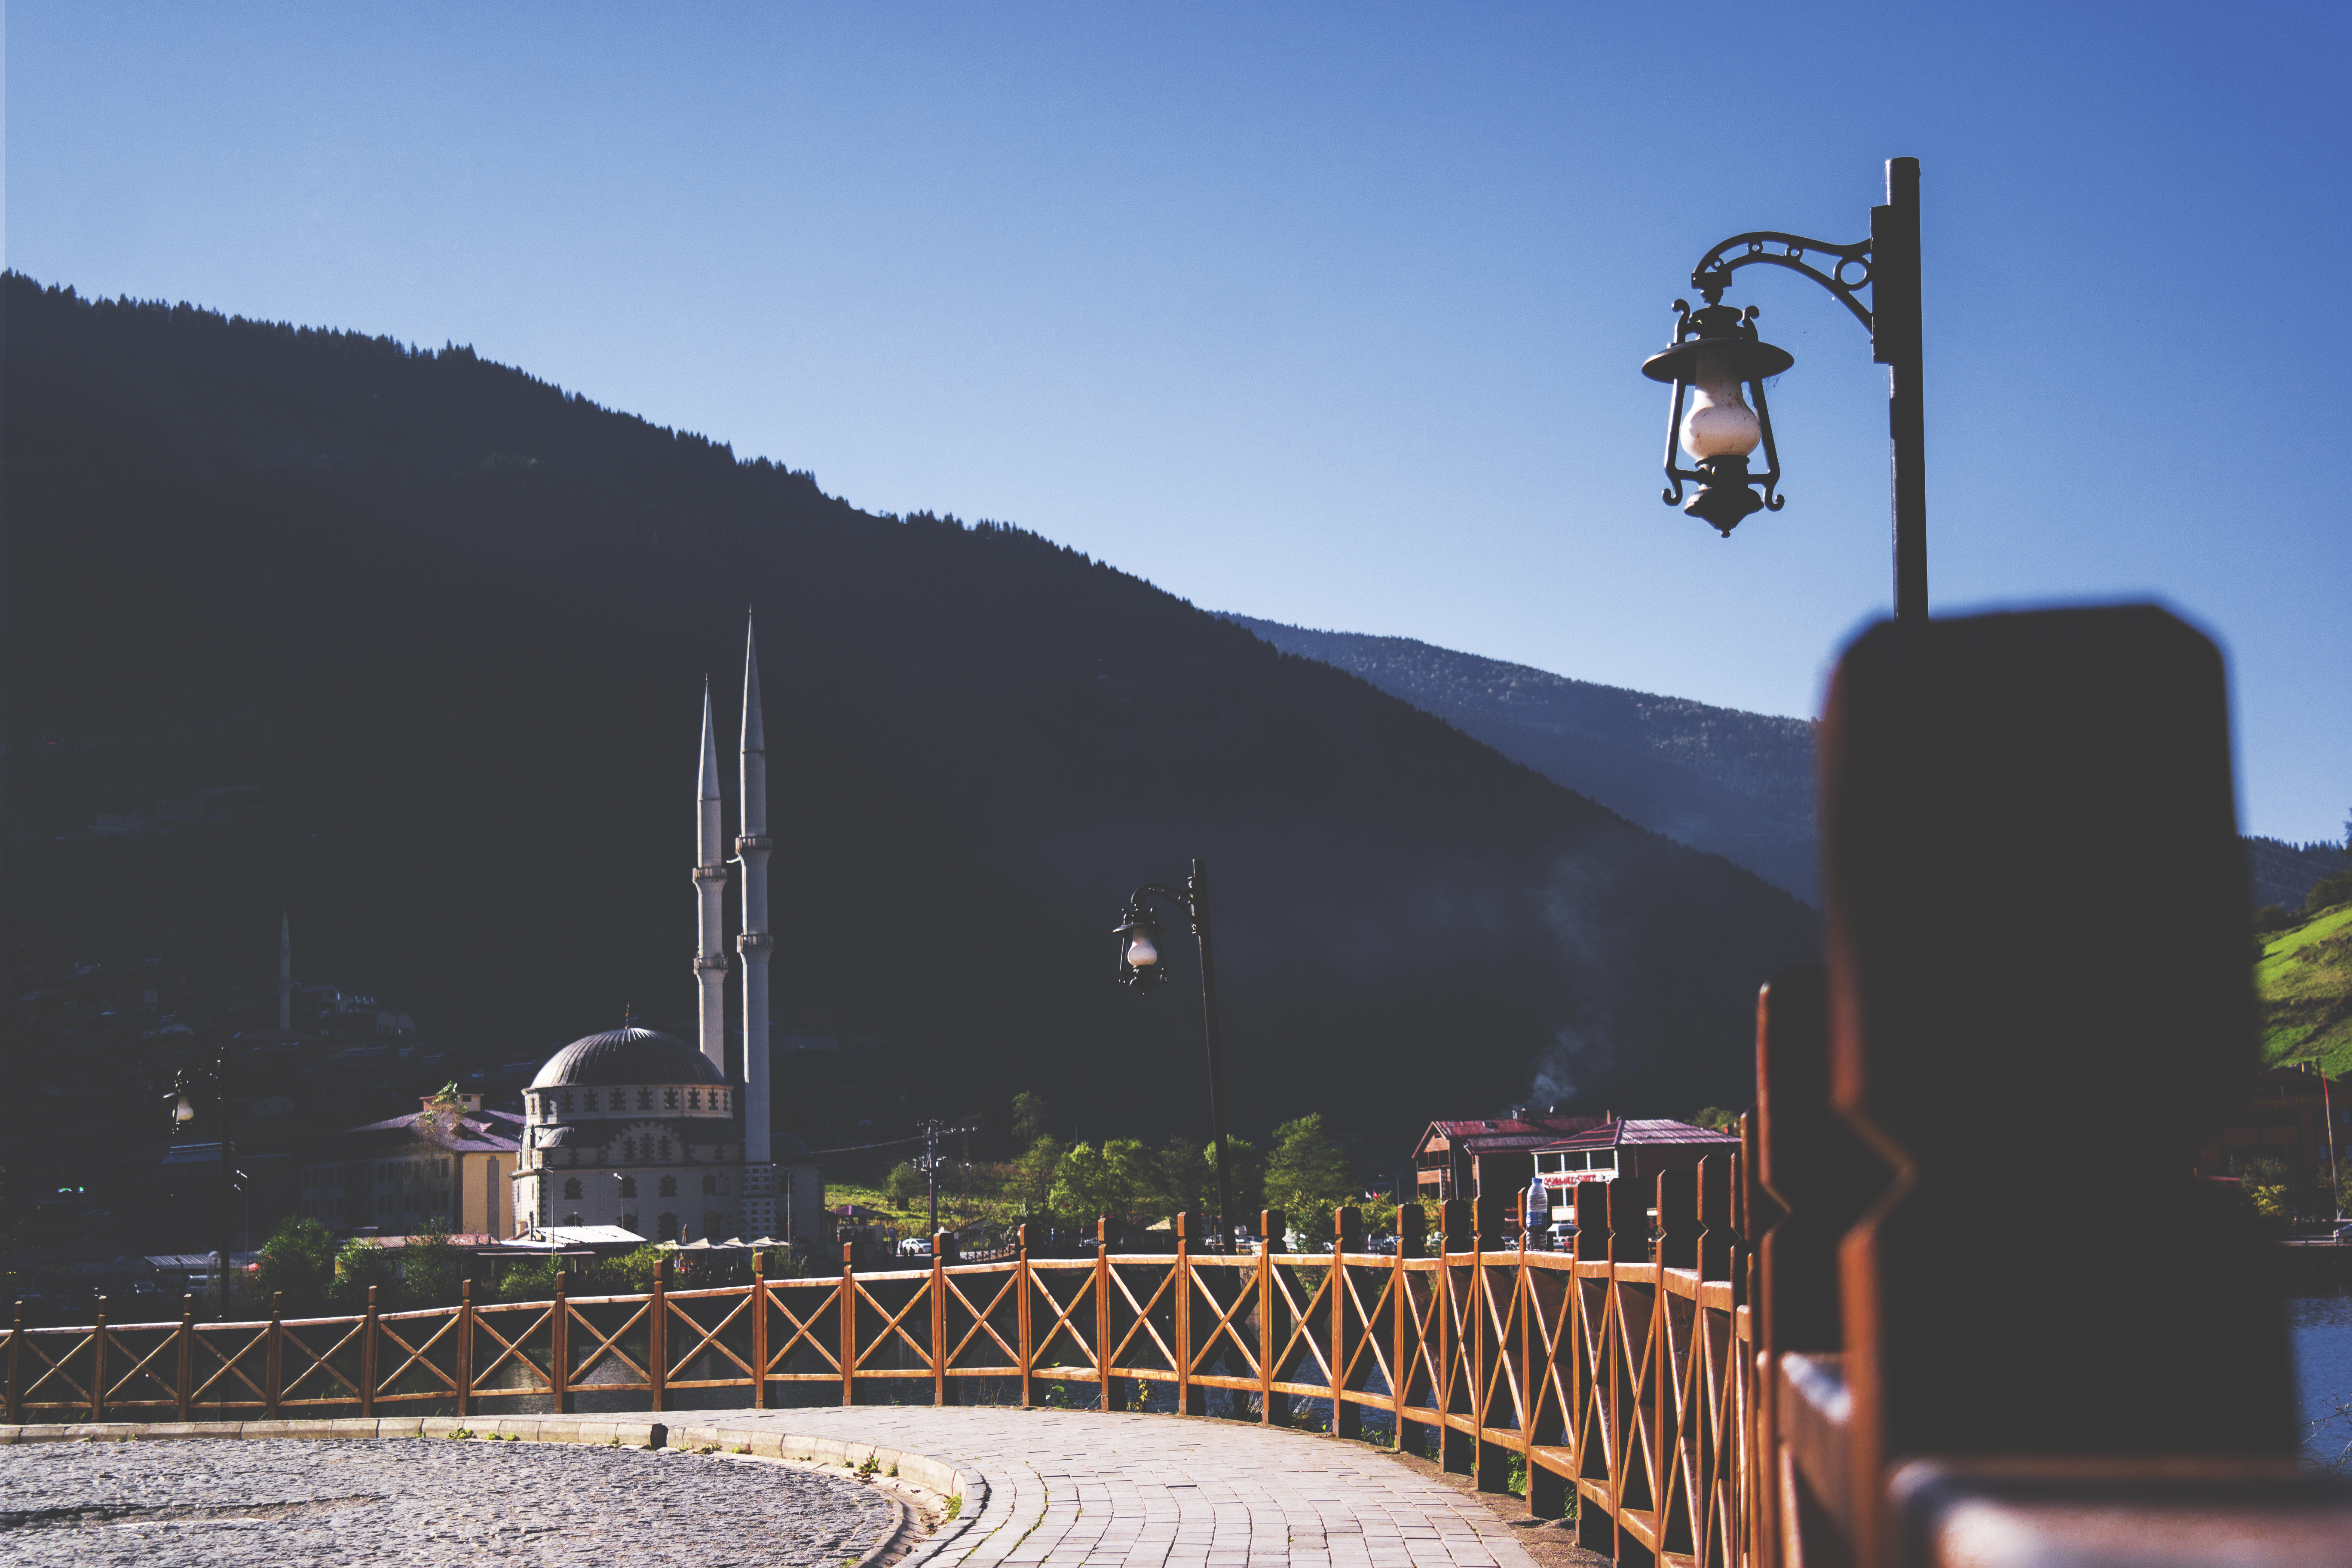
mountain, sky, vintage, smoke, pavement, travel, evening, landmark, lamp post, street lamp, blue sky, trees, outdoors, buildings, daylight, mosque, wooden fence, atmosphere of earth, transportation system